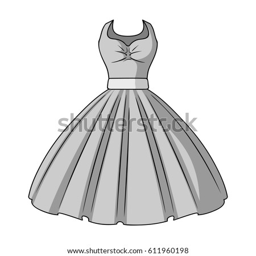
grey fluffy wedding dress for a girl .